Kambara

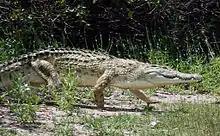
An American crocodile performing the highwalk.

Some additional discussion of other postcranial material can be found in Buchanan's PhD thesis, which also contained the later published description of "Kambara taraina". Here, Buchanan notes that "Kambara" does indeed possess some traits associated with terrestrial locomotion, however, they are generally not as well developed as one would expect from a fully terrestrial animal. Among these is the development of the ilium and the astragalus, the later of which only differing slightly from saltwater crocodiles and with only limited mobility of the ankle. The possibility that "Kambara" possessed a "fibular condyle" similar to Triassic rauisuchians and aetosaurs, which would allow for hinge-like movement of the knee, is mentioned, but cannot be fully confirmed due to the poor preservation of that particular element. Simultaneously, Buchanan notes that the skeletal is not any more specialised in aquatic life than that of modern crocodilians either, suggesting a similarly generalized semi-aquatic mode of life. Finally, it is pointed out that the "Kambara taraina" bonebed was likely the result of mass death caused by drought, something that would be less likely to affect an animal less dependent on water.